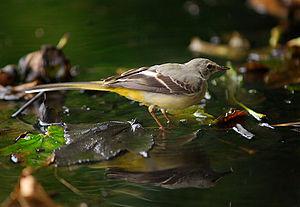
Motacilla cinerea (Bergeronnette des ruisseaux) en Belgique (Bruxelles)